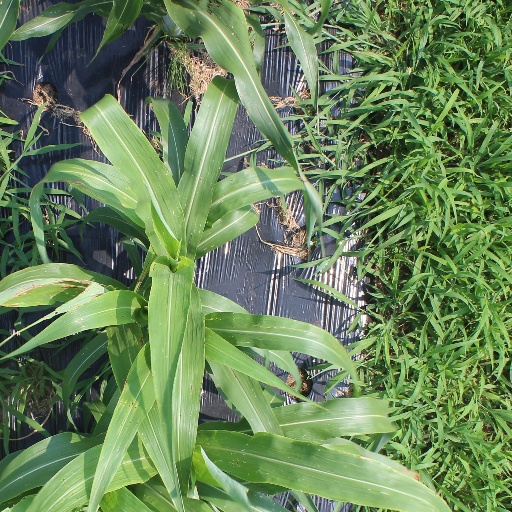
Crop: sorghum